West Indies anti-piracy operations of the United States

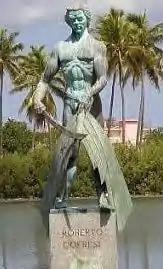
"A monument of Roberto Cofresi in Cabo Rojo, Puerto Rico."

United States Navy and U.S. Revenue Marine cutter ships had operated against piracy and the slave trade in the Caribbean and Gulf of Mexico for several years prior to 1822 when a permanent squadron was formed. After a September 1821 attack by pirates, in which three American merchant ships were captured, Congress authorized Commodore James Biddle to deploy a fleet to the Caribbean. This force consisted of two frigates, , and , two corvettes, and , two sloops-of-war, and , two brigs, and , the schooners , , and . Gun schooners from the revenue marine USRC "Alabama" and USRC "Louisiana", as well as two other revenue marine gunboats, and , also participated with a total of over 1,500 personnel. Before the fleet was sent, only single ship operations had been undertaken. Over the course of a few decades the American West Indies Squadron continually engaged Spanish, Venezuelan, Cuban and Puerto Rican pirates. Many of the actions ended with the sinking or capturing of pirate vessels though often the outlaws escaped to shore.